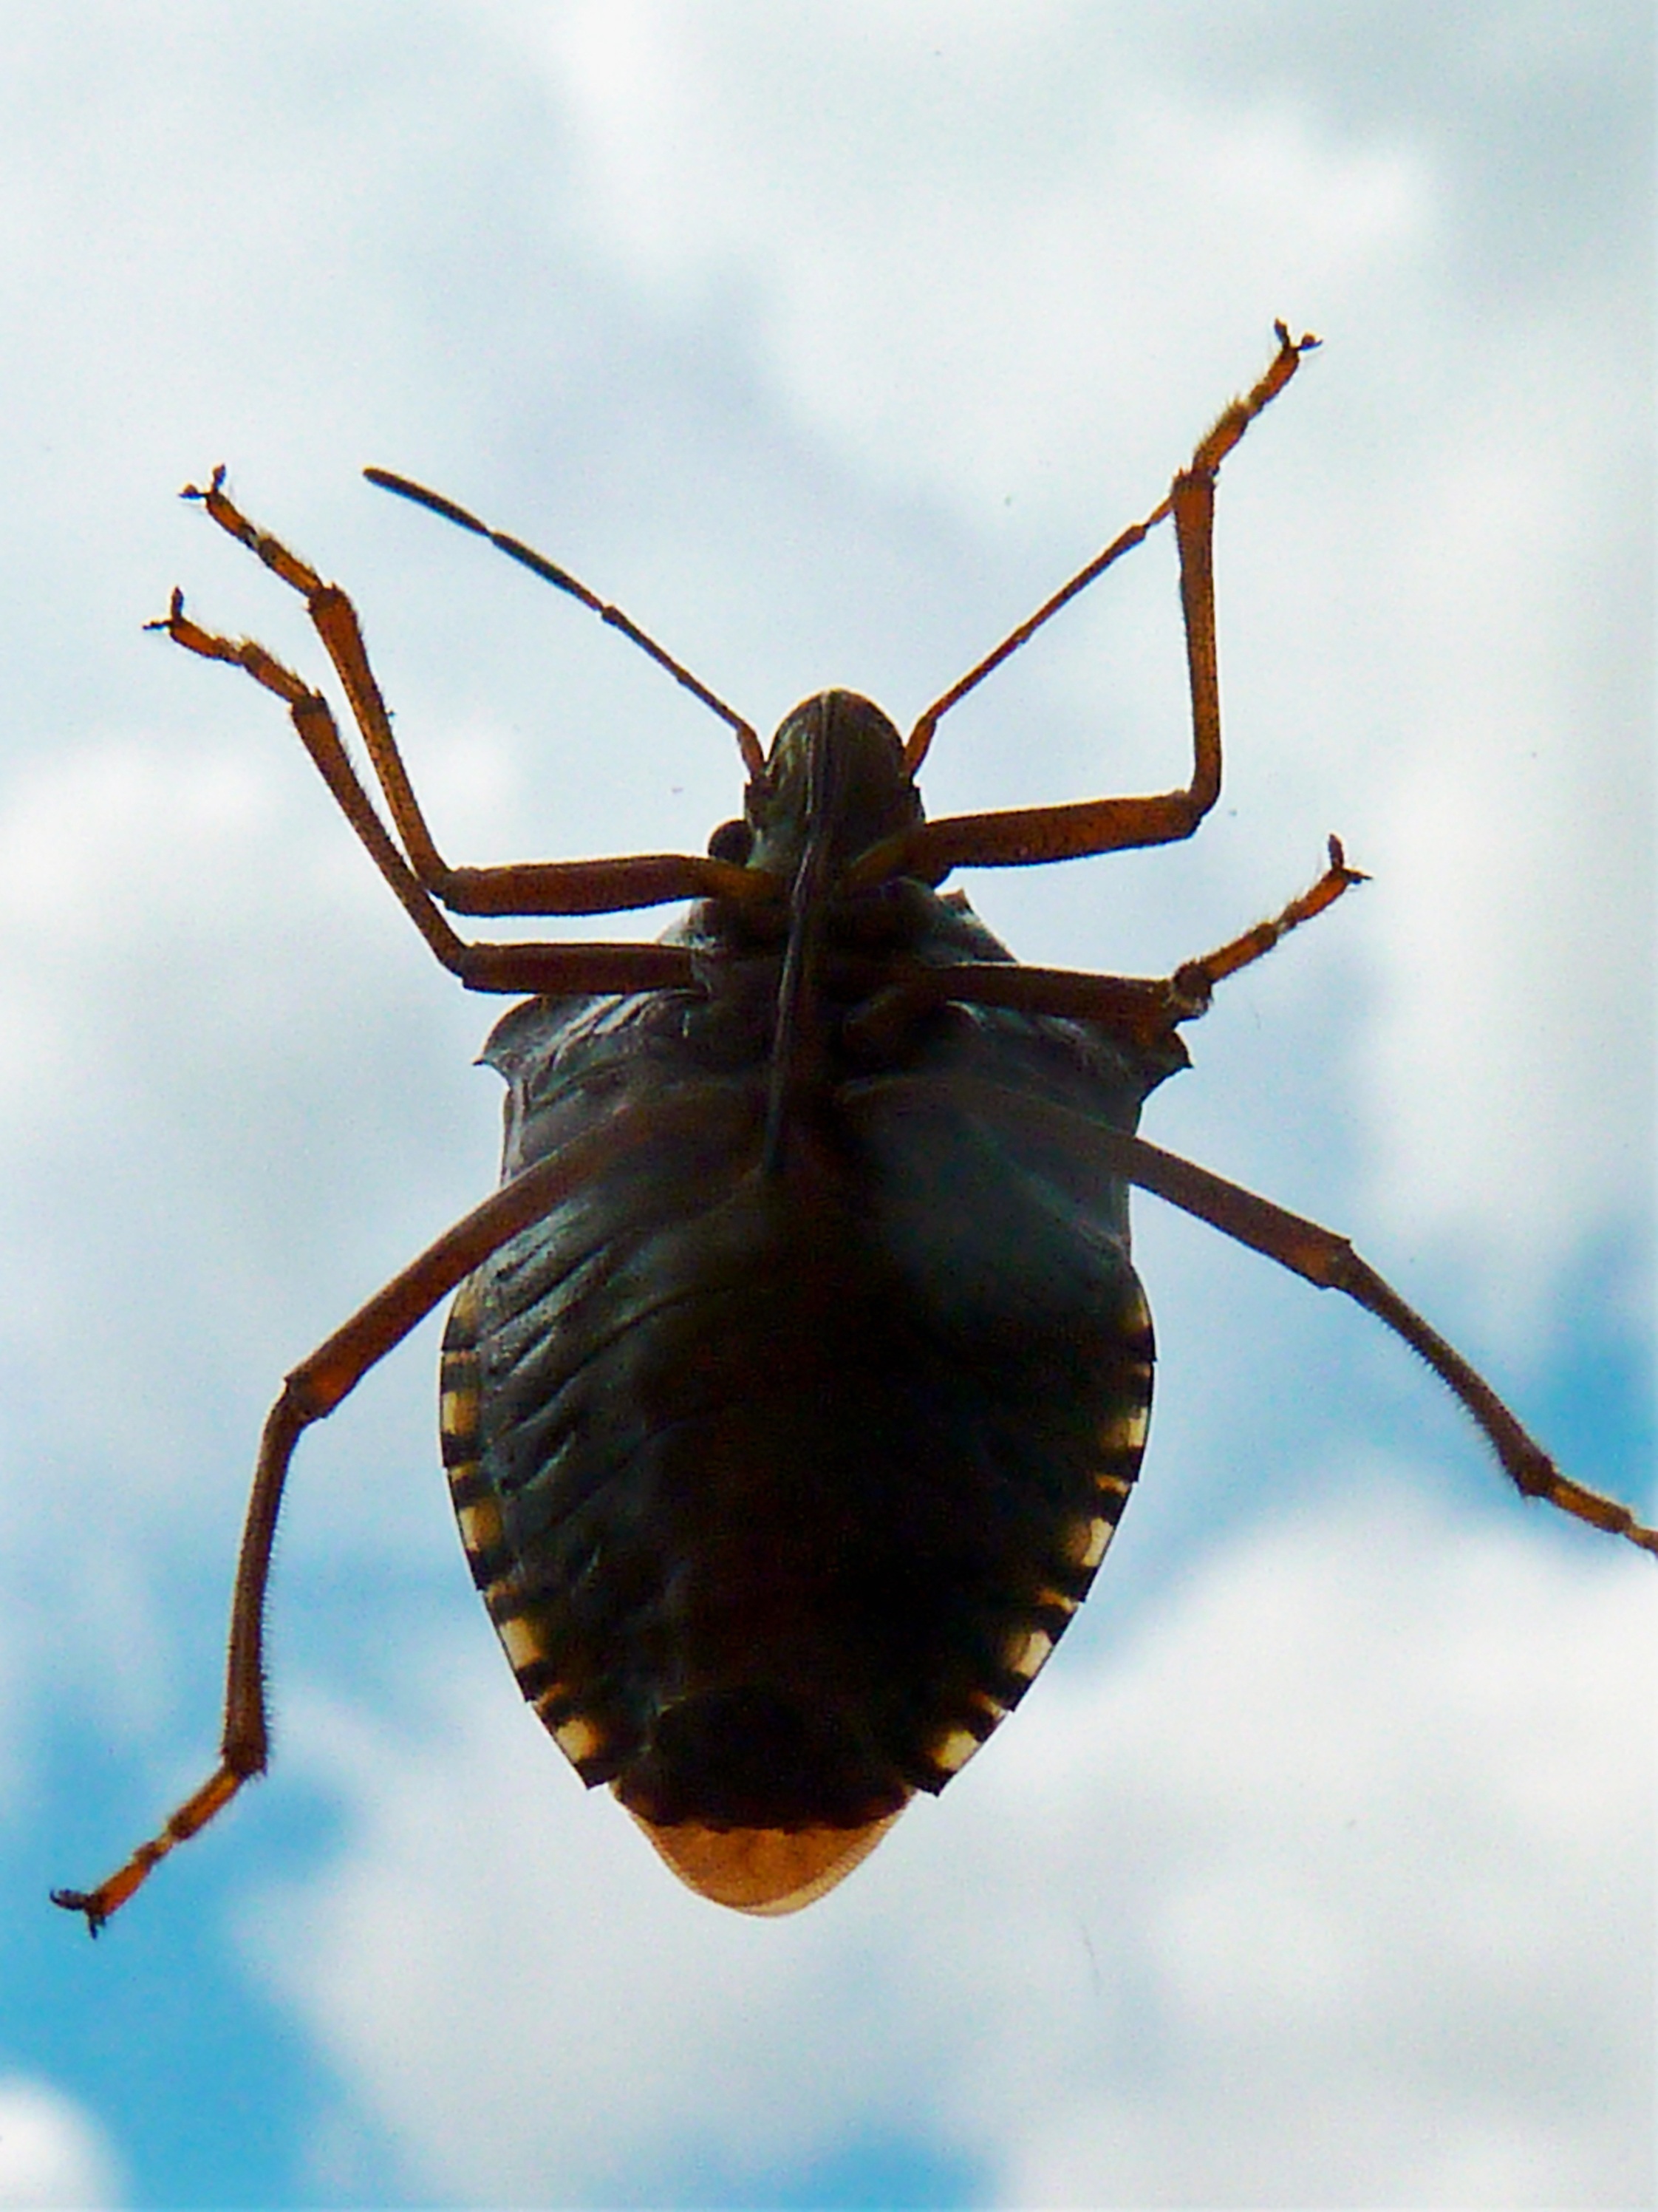
insect, fauna, invertebrate, close up, bugs, weevil, macro photography, arthropod, european garden spider, leaf beetle, araneus, chinch bugs, stink bugs, orb weaver spider, scarabs, field bugs, aelia acuminata, spitz ling